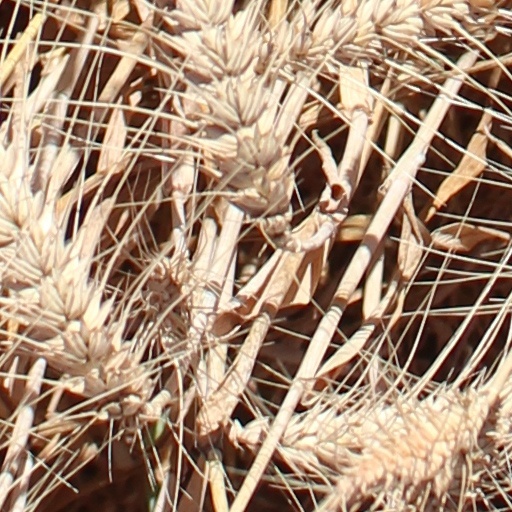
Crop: wheat